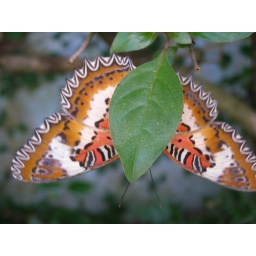
I just spotted this butterfly while visiting the butterfly garden in Puerto Princesa.